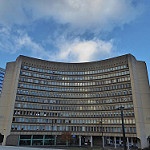
Label: buildings